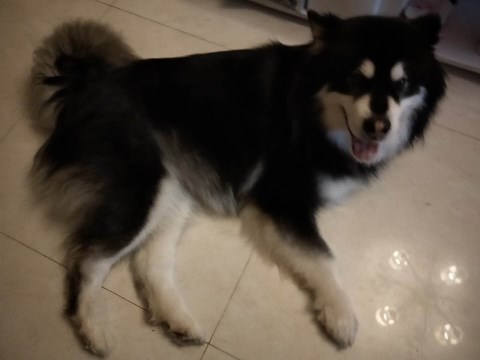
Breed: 1324-n000004-malamute